Burney's Academy

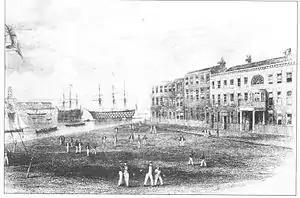
Burney's Academy at Gosport

(1762 – December 1832), was a preparatory school or "crammer" in Gosport, Hampshire, England, whose aim was to prepare young men for the Royal Navy's entrance examinations and a naval career, though many of its students went on to Army or civilian careers.